Special Armored Battalion Dorvack

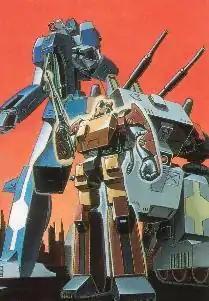
Promotional artwork

is a 36 episode anime series aired from 1983 to 1984 in Japan and also aired in Hong Kong at roughly the same time. The show is also known as Special Armored Trooper Dorvack and Powered Armor Dorvack.